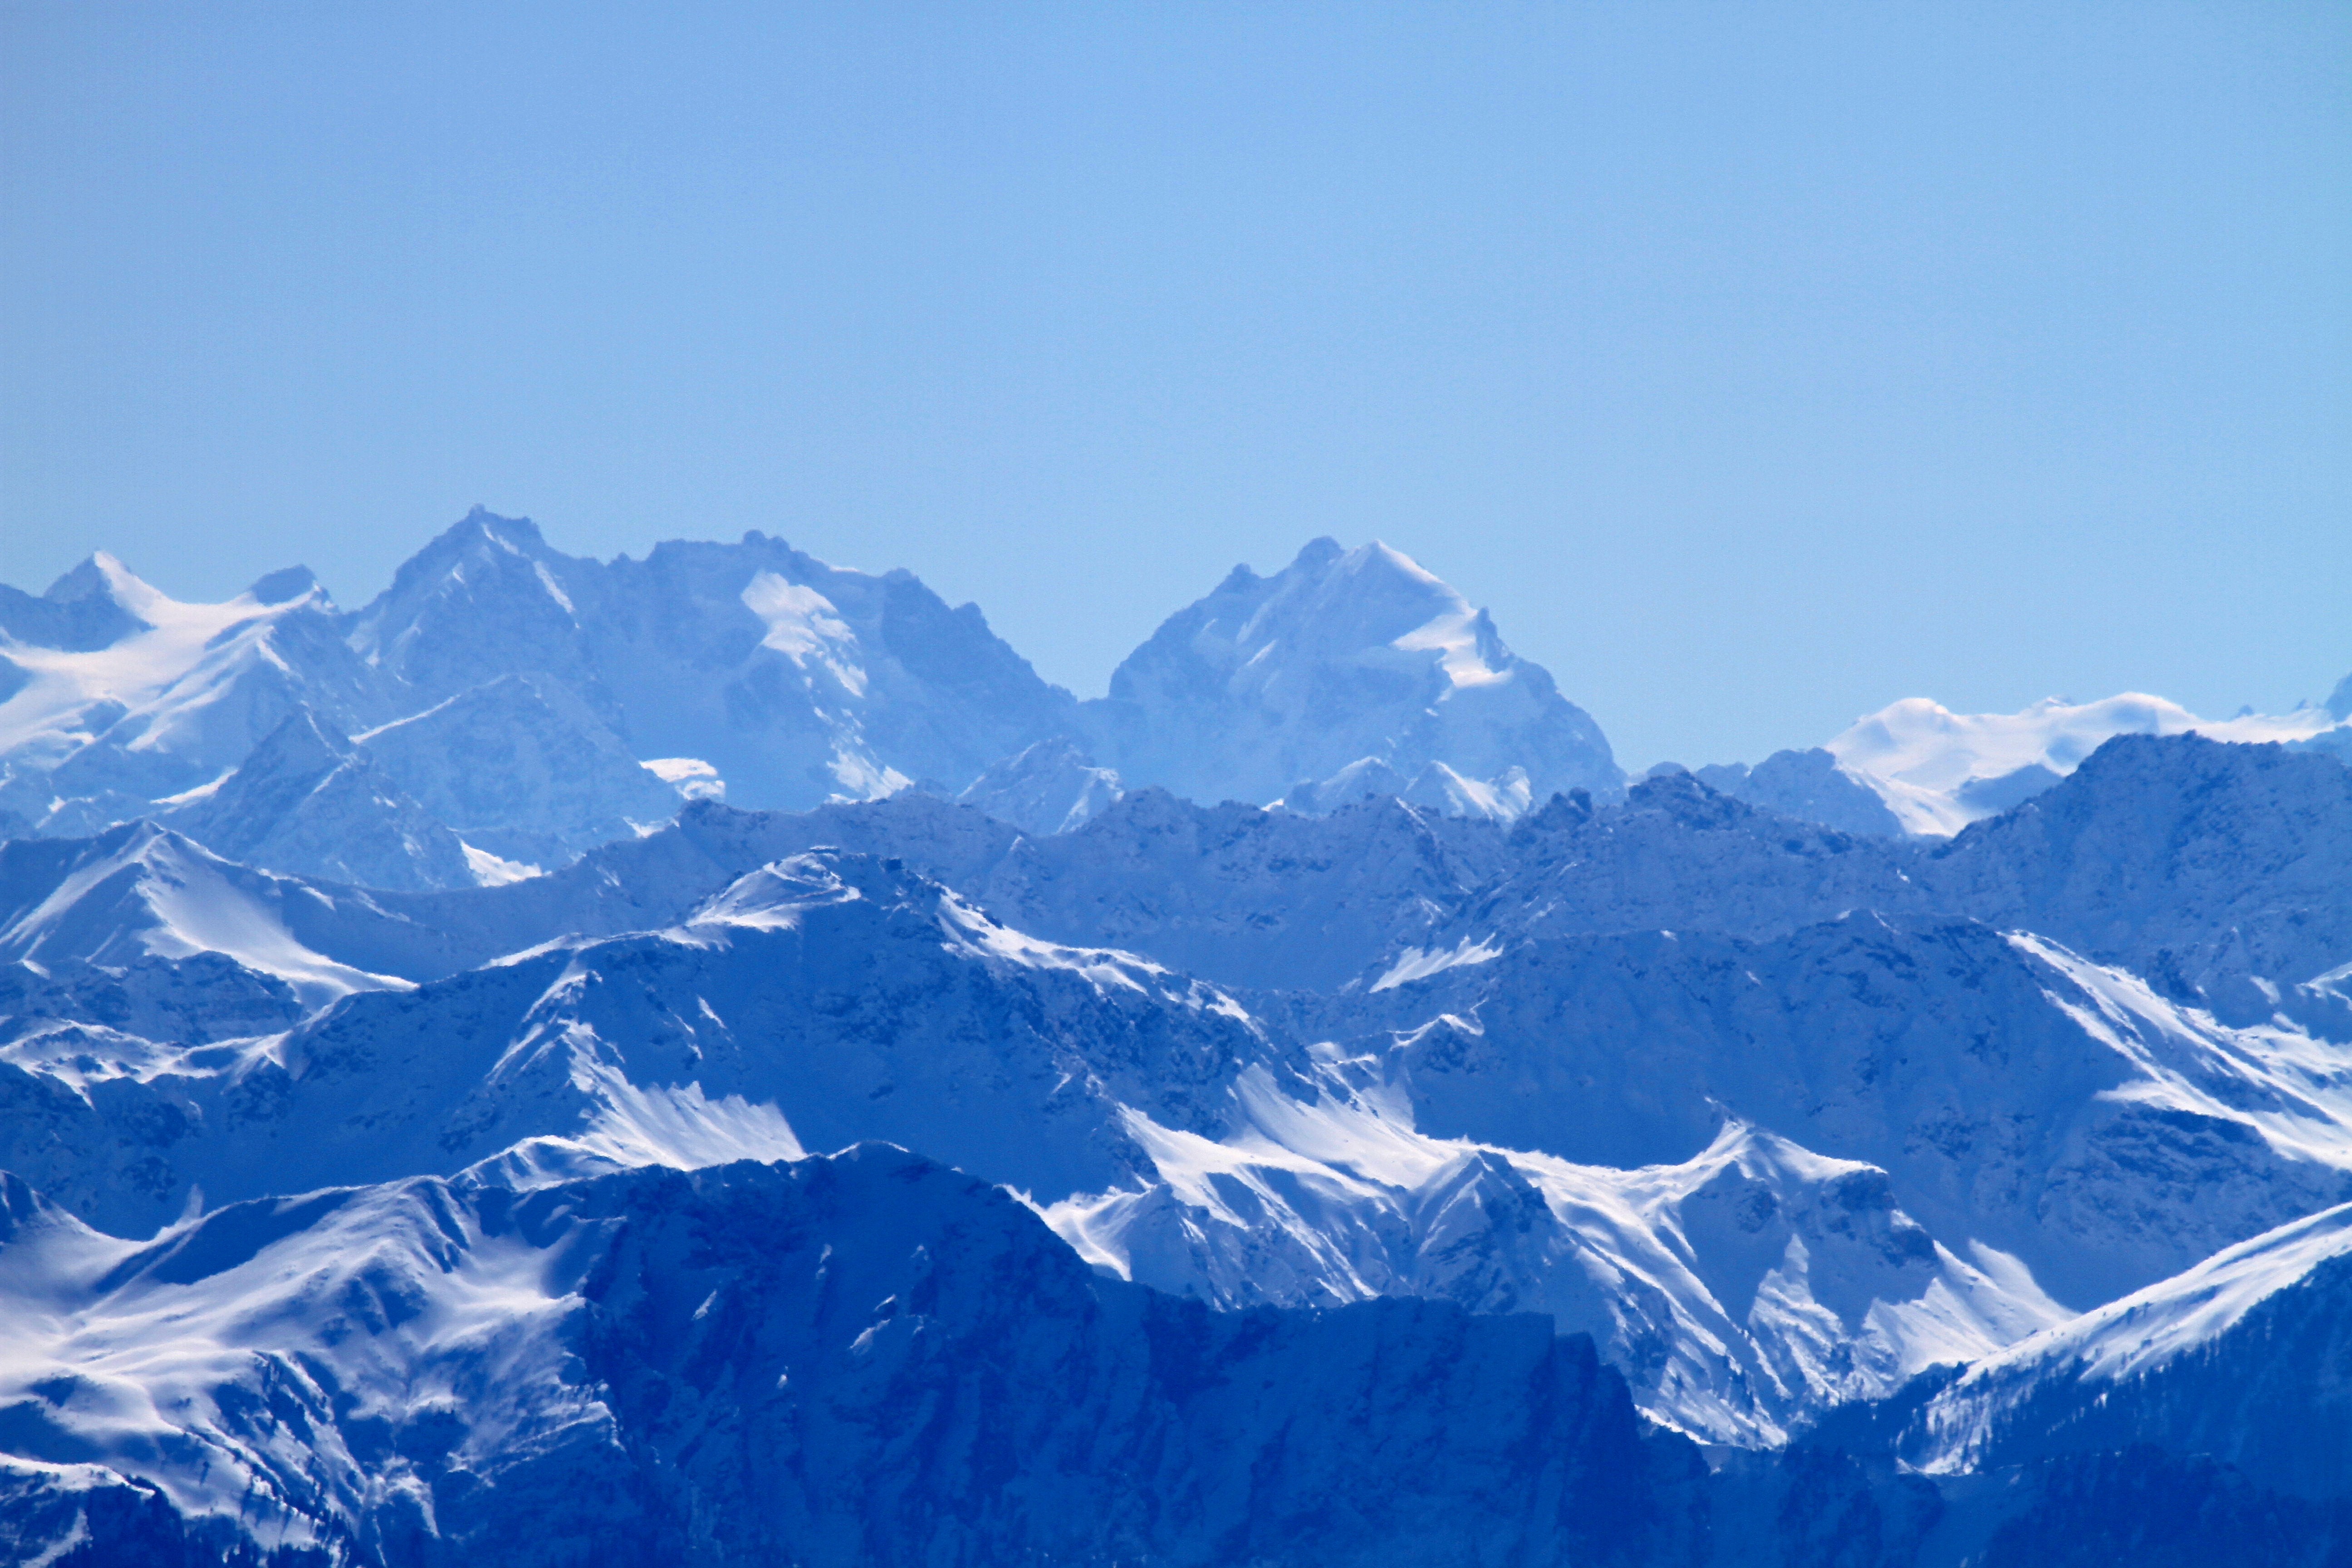
landscape, rock, mountain, snow, winter, sky, mountain range, country, panorama, romantic, snowy, alpine, blue, ridge, summit, sunny, massif, mountains, alps, plateau, switzerland, cirque, wintry, landform, blue white, s ntis, geographical feature, mountainous landforms, geological phenomenon